Reinmar von Hagenau

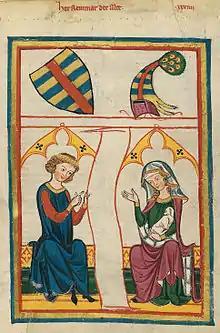
Reinmar der Alte, from the "Codex Manesse"

Reinmar von Hagenau (also Reinmar der Alte, "Reinmar the Elder") was a German Minnesänger of the late twelfth century who composed and performed love-songs in Middle High German. He was regarded by his contemporaries as the greatest Minnesänger before Walther von der Vogelweide, a view widely shared by modern scholars. Although there are uncertainties as to which songs can be reliably attributed to him, a substantial body of his work — over 60 songs — survives. His presentation of courtly love as the unrequited love of a knight for a lady is "the essence of classical Minesang".